Patrick Tuohy

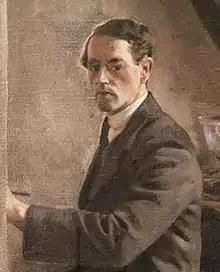
A crop from "Self Portrait With Two Girlfriends" (1922)

Patrick Tuohy (27 February 1894 – August 1930) was an Irish portrait, narrative, and genre painter.